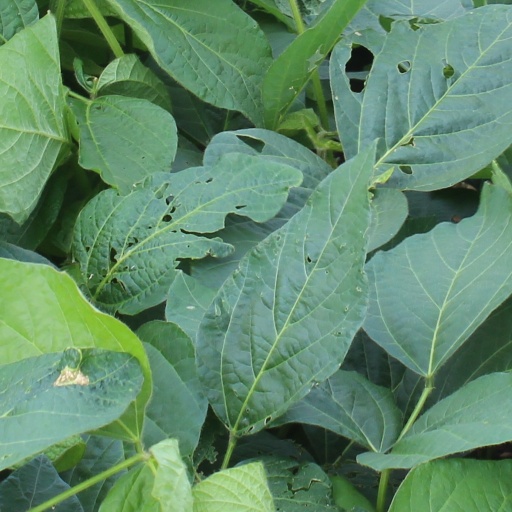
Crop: soybean